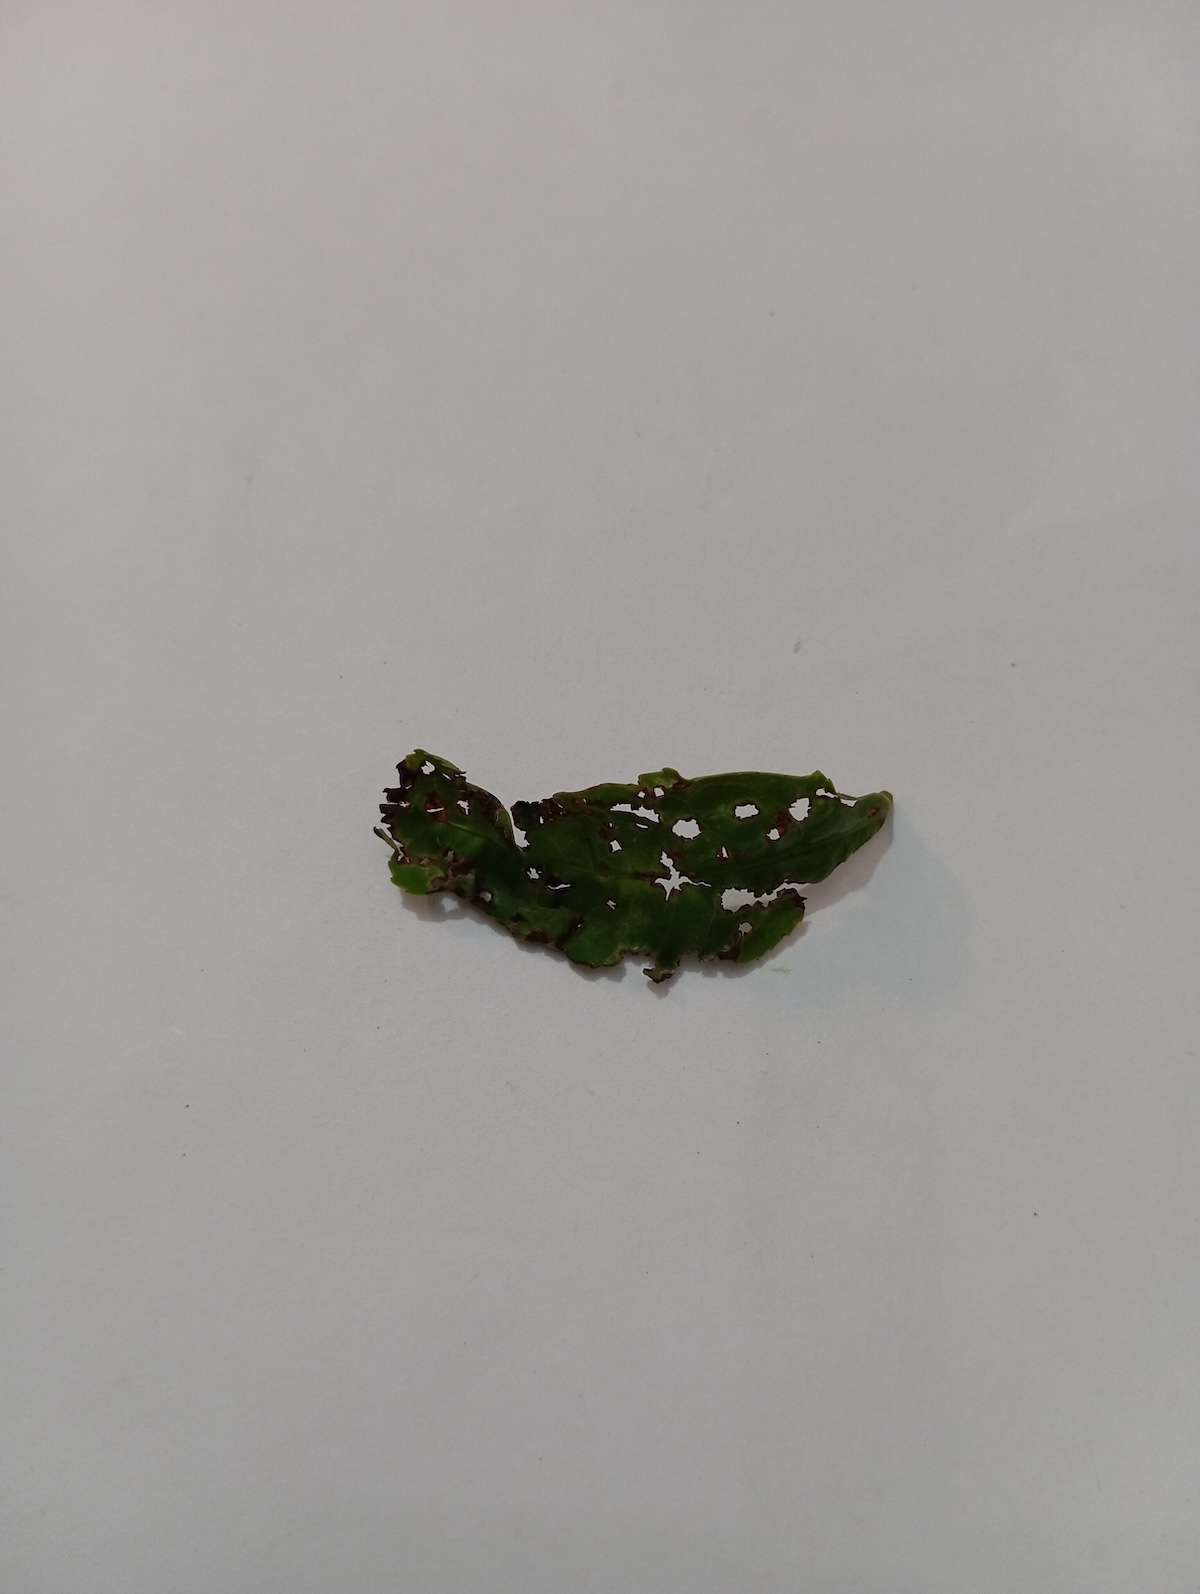
Label: Green mirid bug